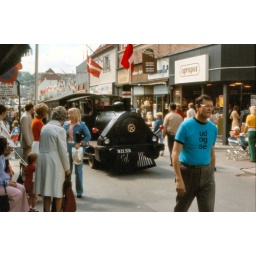
A Train in the walking street